Treungen

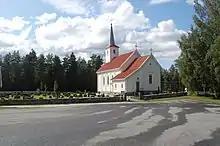
Treungen Church was consecrated on March 25, 1863. Its altarpiece dates to 1751.

Treungen lies beside the southern end of lake Nisser, about south of the village of Kyrkjebygda and about to the northwest of the village of Felle. The Telemarksveien (Norwegian National Road 41) passes through the village northwards towards Vrådal and southwards towards Åmli in Agder county. The state highway was widened after the Treungen railway was dismantled in 1967. Treungen was the railway terminus. Telemark Bilruter runs a bus route between Arendal and Seljord, and this route replaces the abandoned rail connection to Arendal. Treungen is split into two by lake Nisser and in the middle of the village is Tveitsund bridge, a fine stone bridge adorned with concrete columns. The bridge was protected as a cultural monument in 1999. It is small, and traffic is controlled by lights. Throughout its history, Treungen has been closely linked with the town of Arendal and Aust-Agder county because lake Nisser was a part of the Arendal waterway and had its outflow through Nidelva. When timber was floated downriver, Treungen was an important hub. The timber came here along lake Nisser before being sent on its journey to Arendal.